Executive compensation in the United States

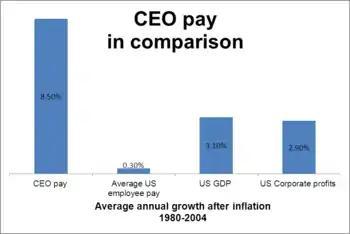
(Source: <a href="http%3A//webuser.bus.umich.edu/jpwalsh/PDFs/Bogle%2520-%25202008%2520-%2520Reflections%2520on%2520CEO%2520compensation%2520--%2520AMP%2520paper.pdf">Reflections on CEO Compensation

In 2012, the highest-paid CEO in the US was Larry Ellison of Oracle, with $96.2 million.